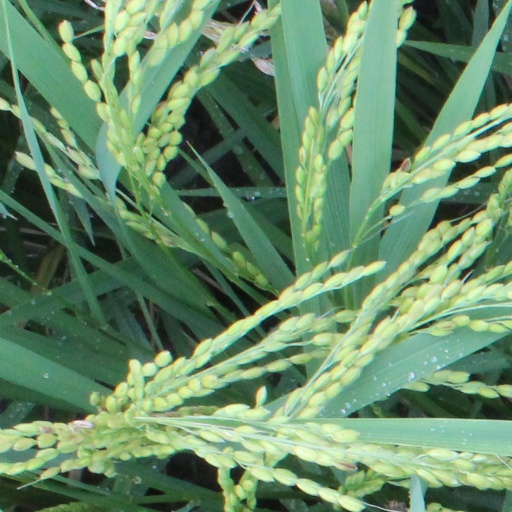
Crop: rice